Moel Hebog shield

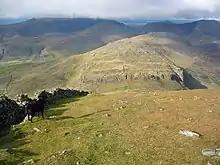
The north-west slopes of Moel Hebog towards Moel yr Ogof, Gwynedd, Wales

The late Bronze Age shield was found in a bog near Moel Hebog mountain in 1784, near Beddgelert, Snowdonia, North Wales. It was initially "given into the hands of Mr. Williams of Llanidan", MP and copper mining magnate. It is now held in the British Museum's collection, but is not on public display. Other sources point to a finding on Moel Siabod.